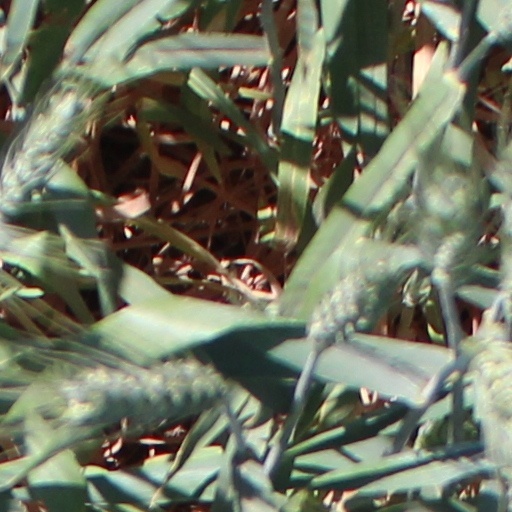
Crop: wheat